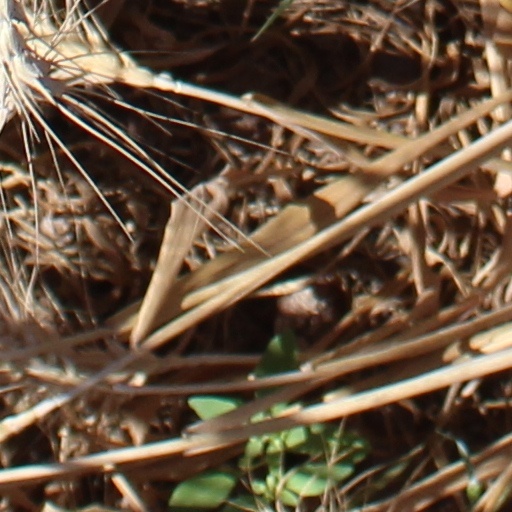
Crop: wheat